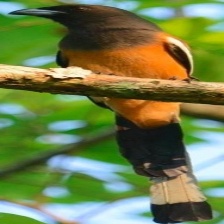
Species: RUFOUS TREPE
Scientific name: DENDROCITTA VAGABUNDA